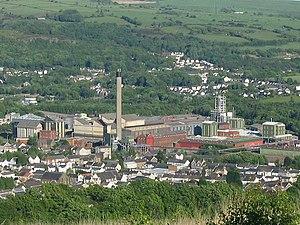
La Grande-Bretagne a contribué au projet Manhattan en aidant à amorcer les efforts pour construire les premières bombes atomiques aux États-Unis durant la Seconde Guerre mondiale et contribua à porter le projet jusqu'à son achèvement en août 1945 en fournissant une expertise cruciale. Faisant suite à la découverte de la fission nucléaire de l'uranium, les scientifiques Rudolf Peierls et Otto Frisch de l'université de Birmingham, calculèrent que la masse critique d'une sphère métallique pure d'uranium 235 ne dépassait pas 1 à 10 kilogrammes et produirait une explosion aussi puissante que plusieurs milliers de tonnes de dynamite. Le mémorandum de Frisch et Peierls incita la Grande-Bretagne à créer son propre projet de bombe atomique connu sous le nom de Tube Alloys. Mark Oliphant, un physicien australien travaillant en Grande-Bretagne a largement contribué à faire connaître les résultats britanniques aux États-Unis, ce qui encouragea le développement du projet américain "Manhattan". À l'origine, le projet britannique était plus étendu et avancé, mais après l'entrée en guerre des États-Unis, il fut rapidement surpassé et éclipsé par son homologue américain.